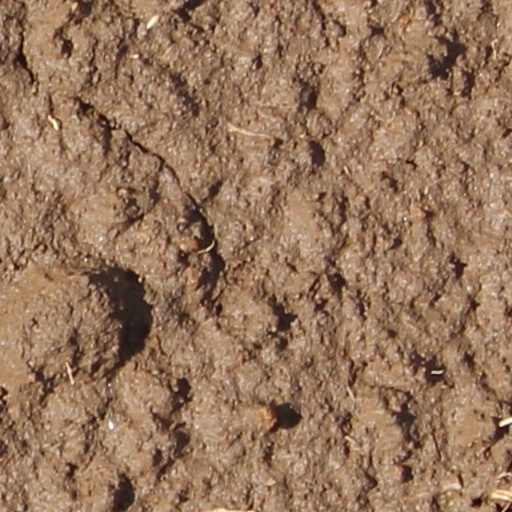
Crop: wheat